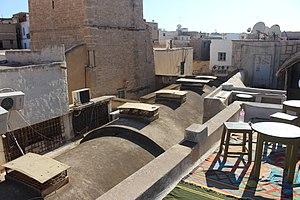
Souk El Kamour
Les souks de Sfax sont un ensemble de magasins, boutiques et ateliers situés dans la médina de Sfax. Depuis sa fondation en 845, la médina constitue un centre économique primordial pour toute la région et qui n'a pas cessé de se développer. Son économie est représentée principalement par ses souks multiples et variés.
Le souk El Kamour est l'un des souks de la médina de Sfax.